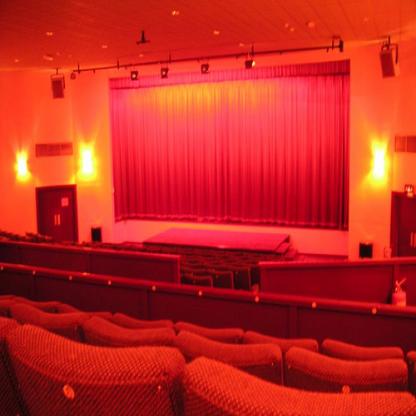
Scene: Indoor